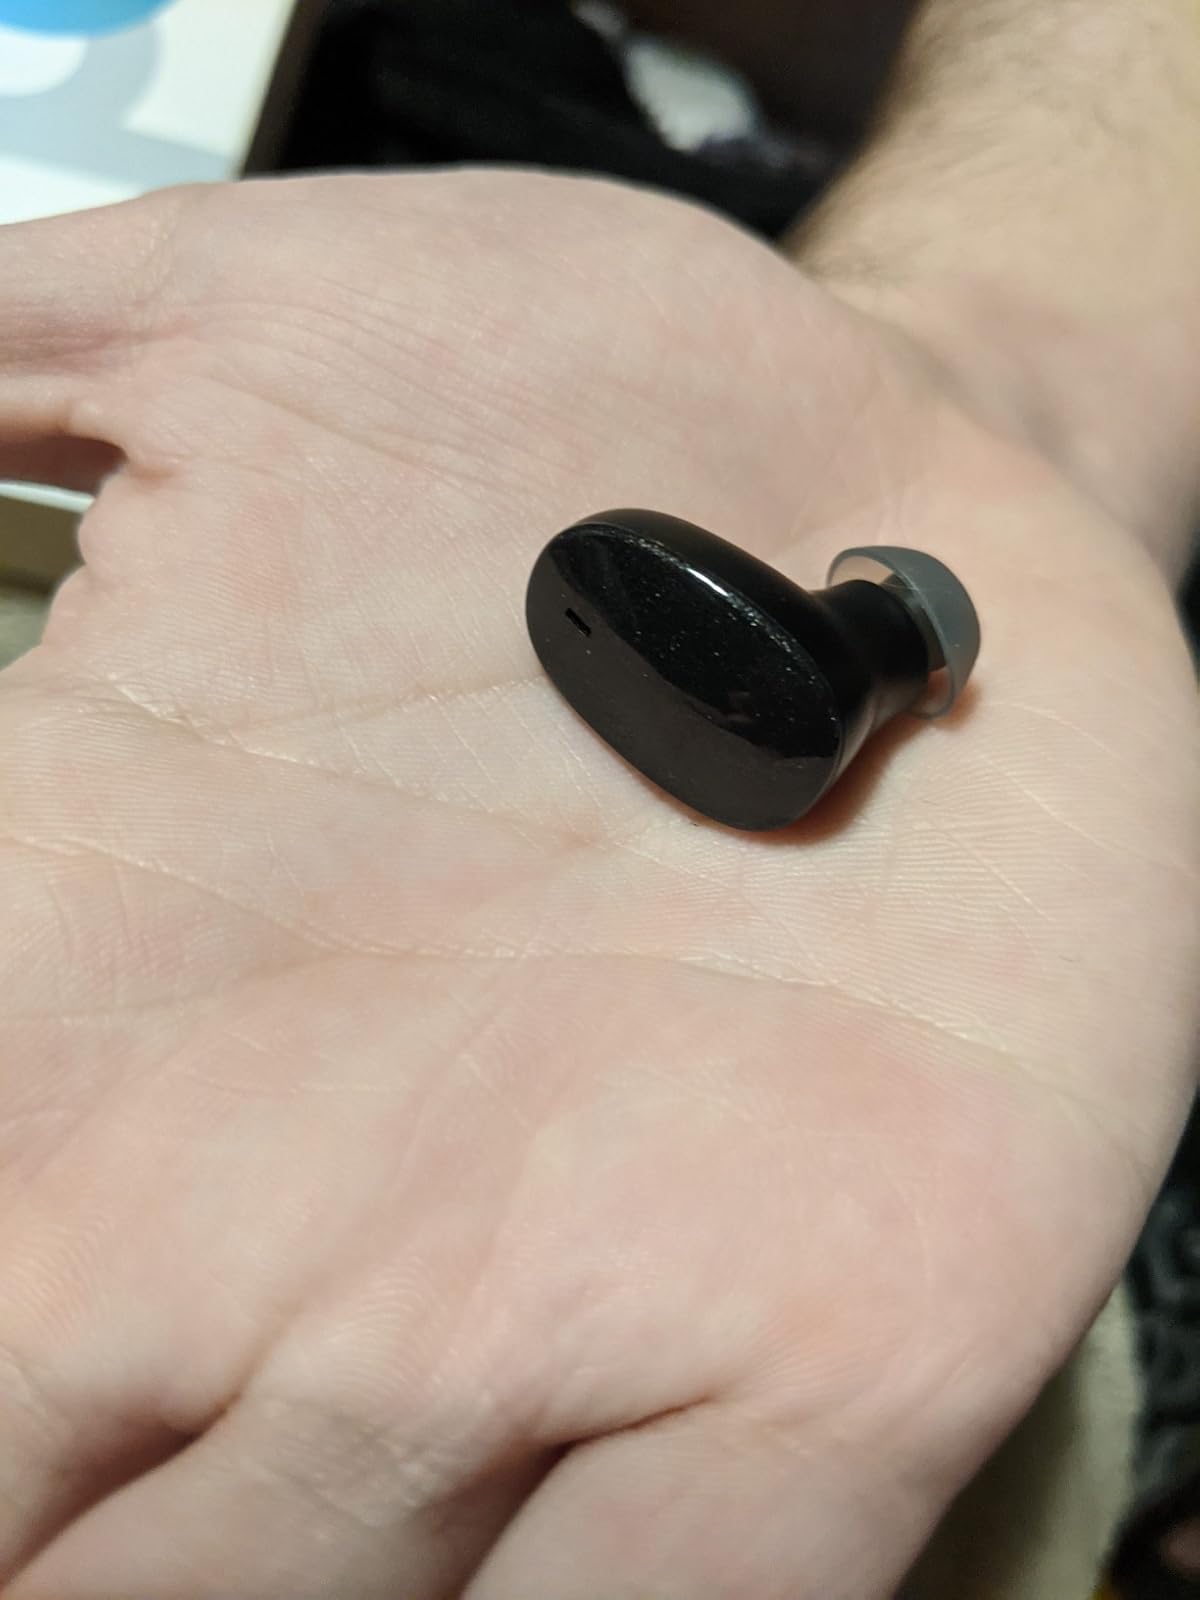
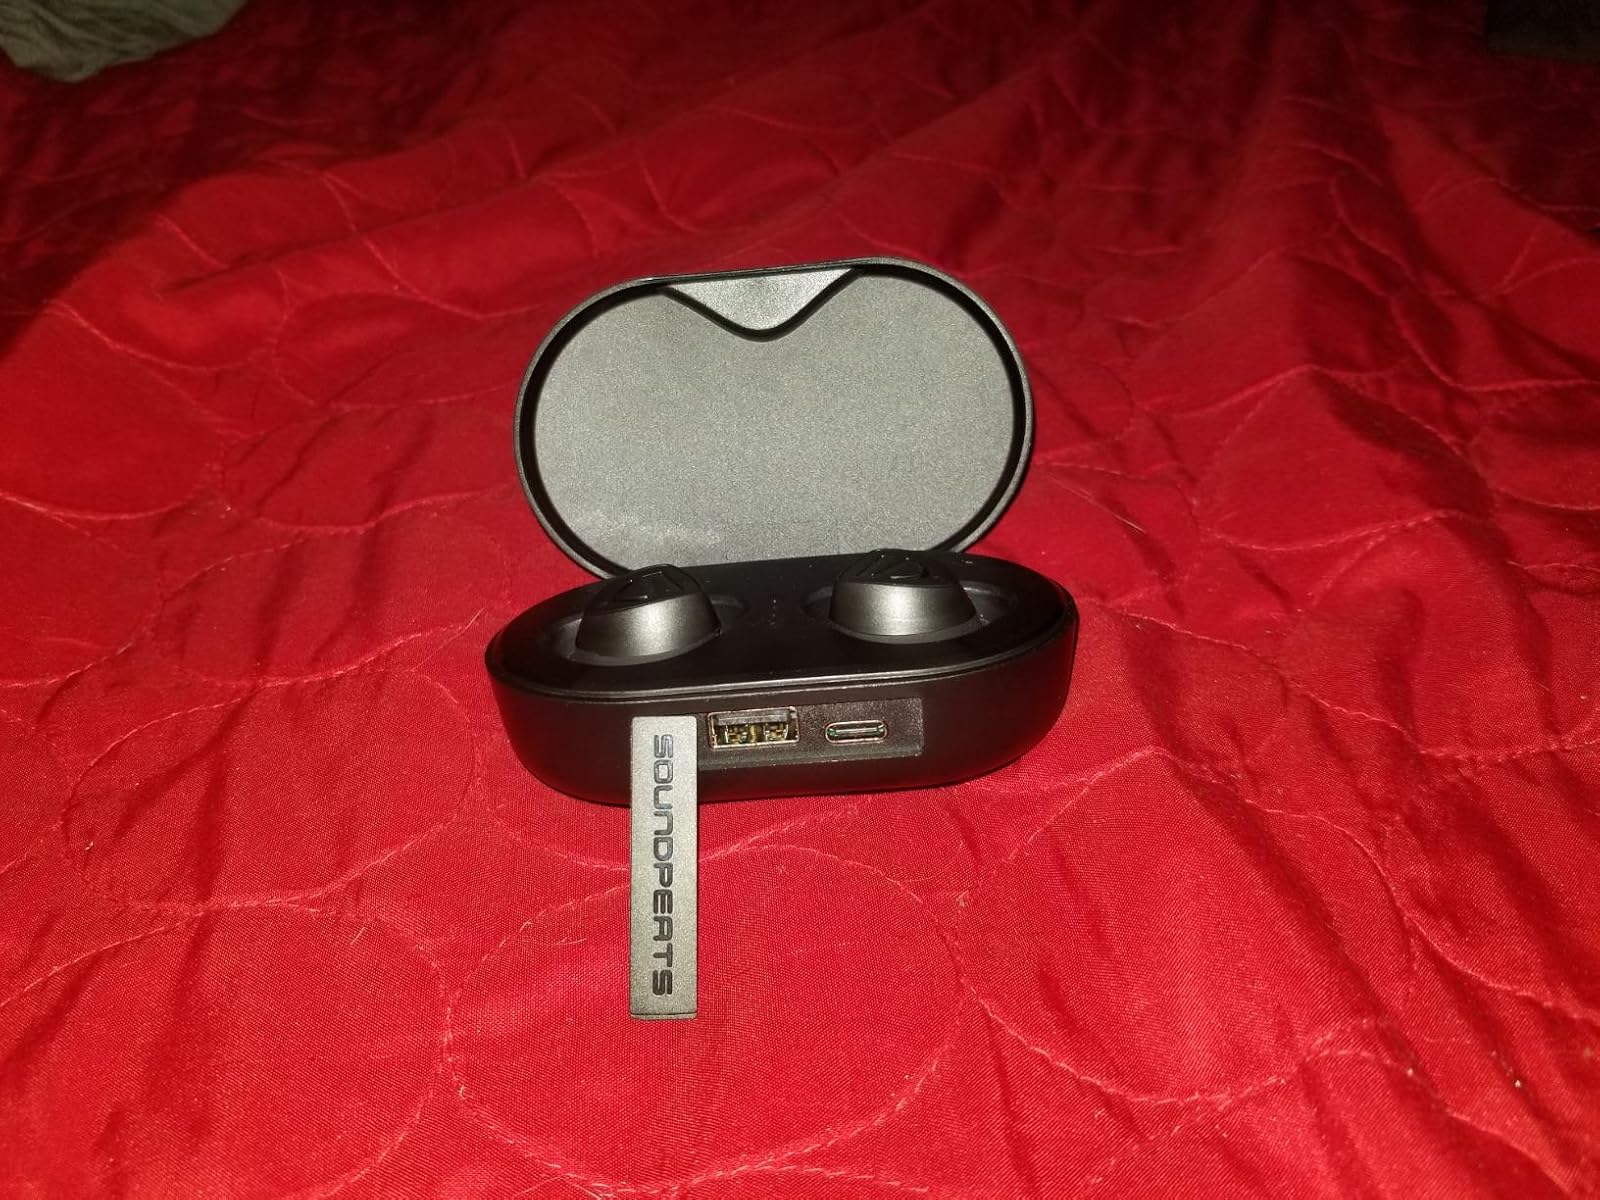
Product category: earbuds
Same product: no